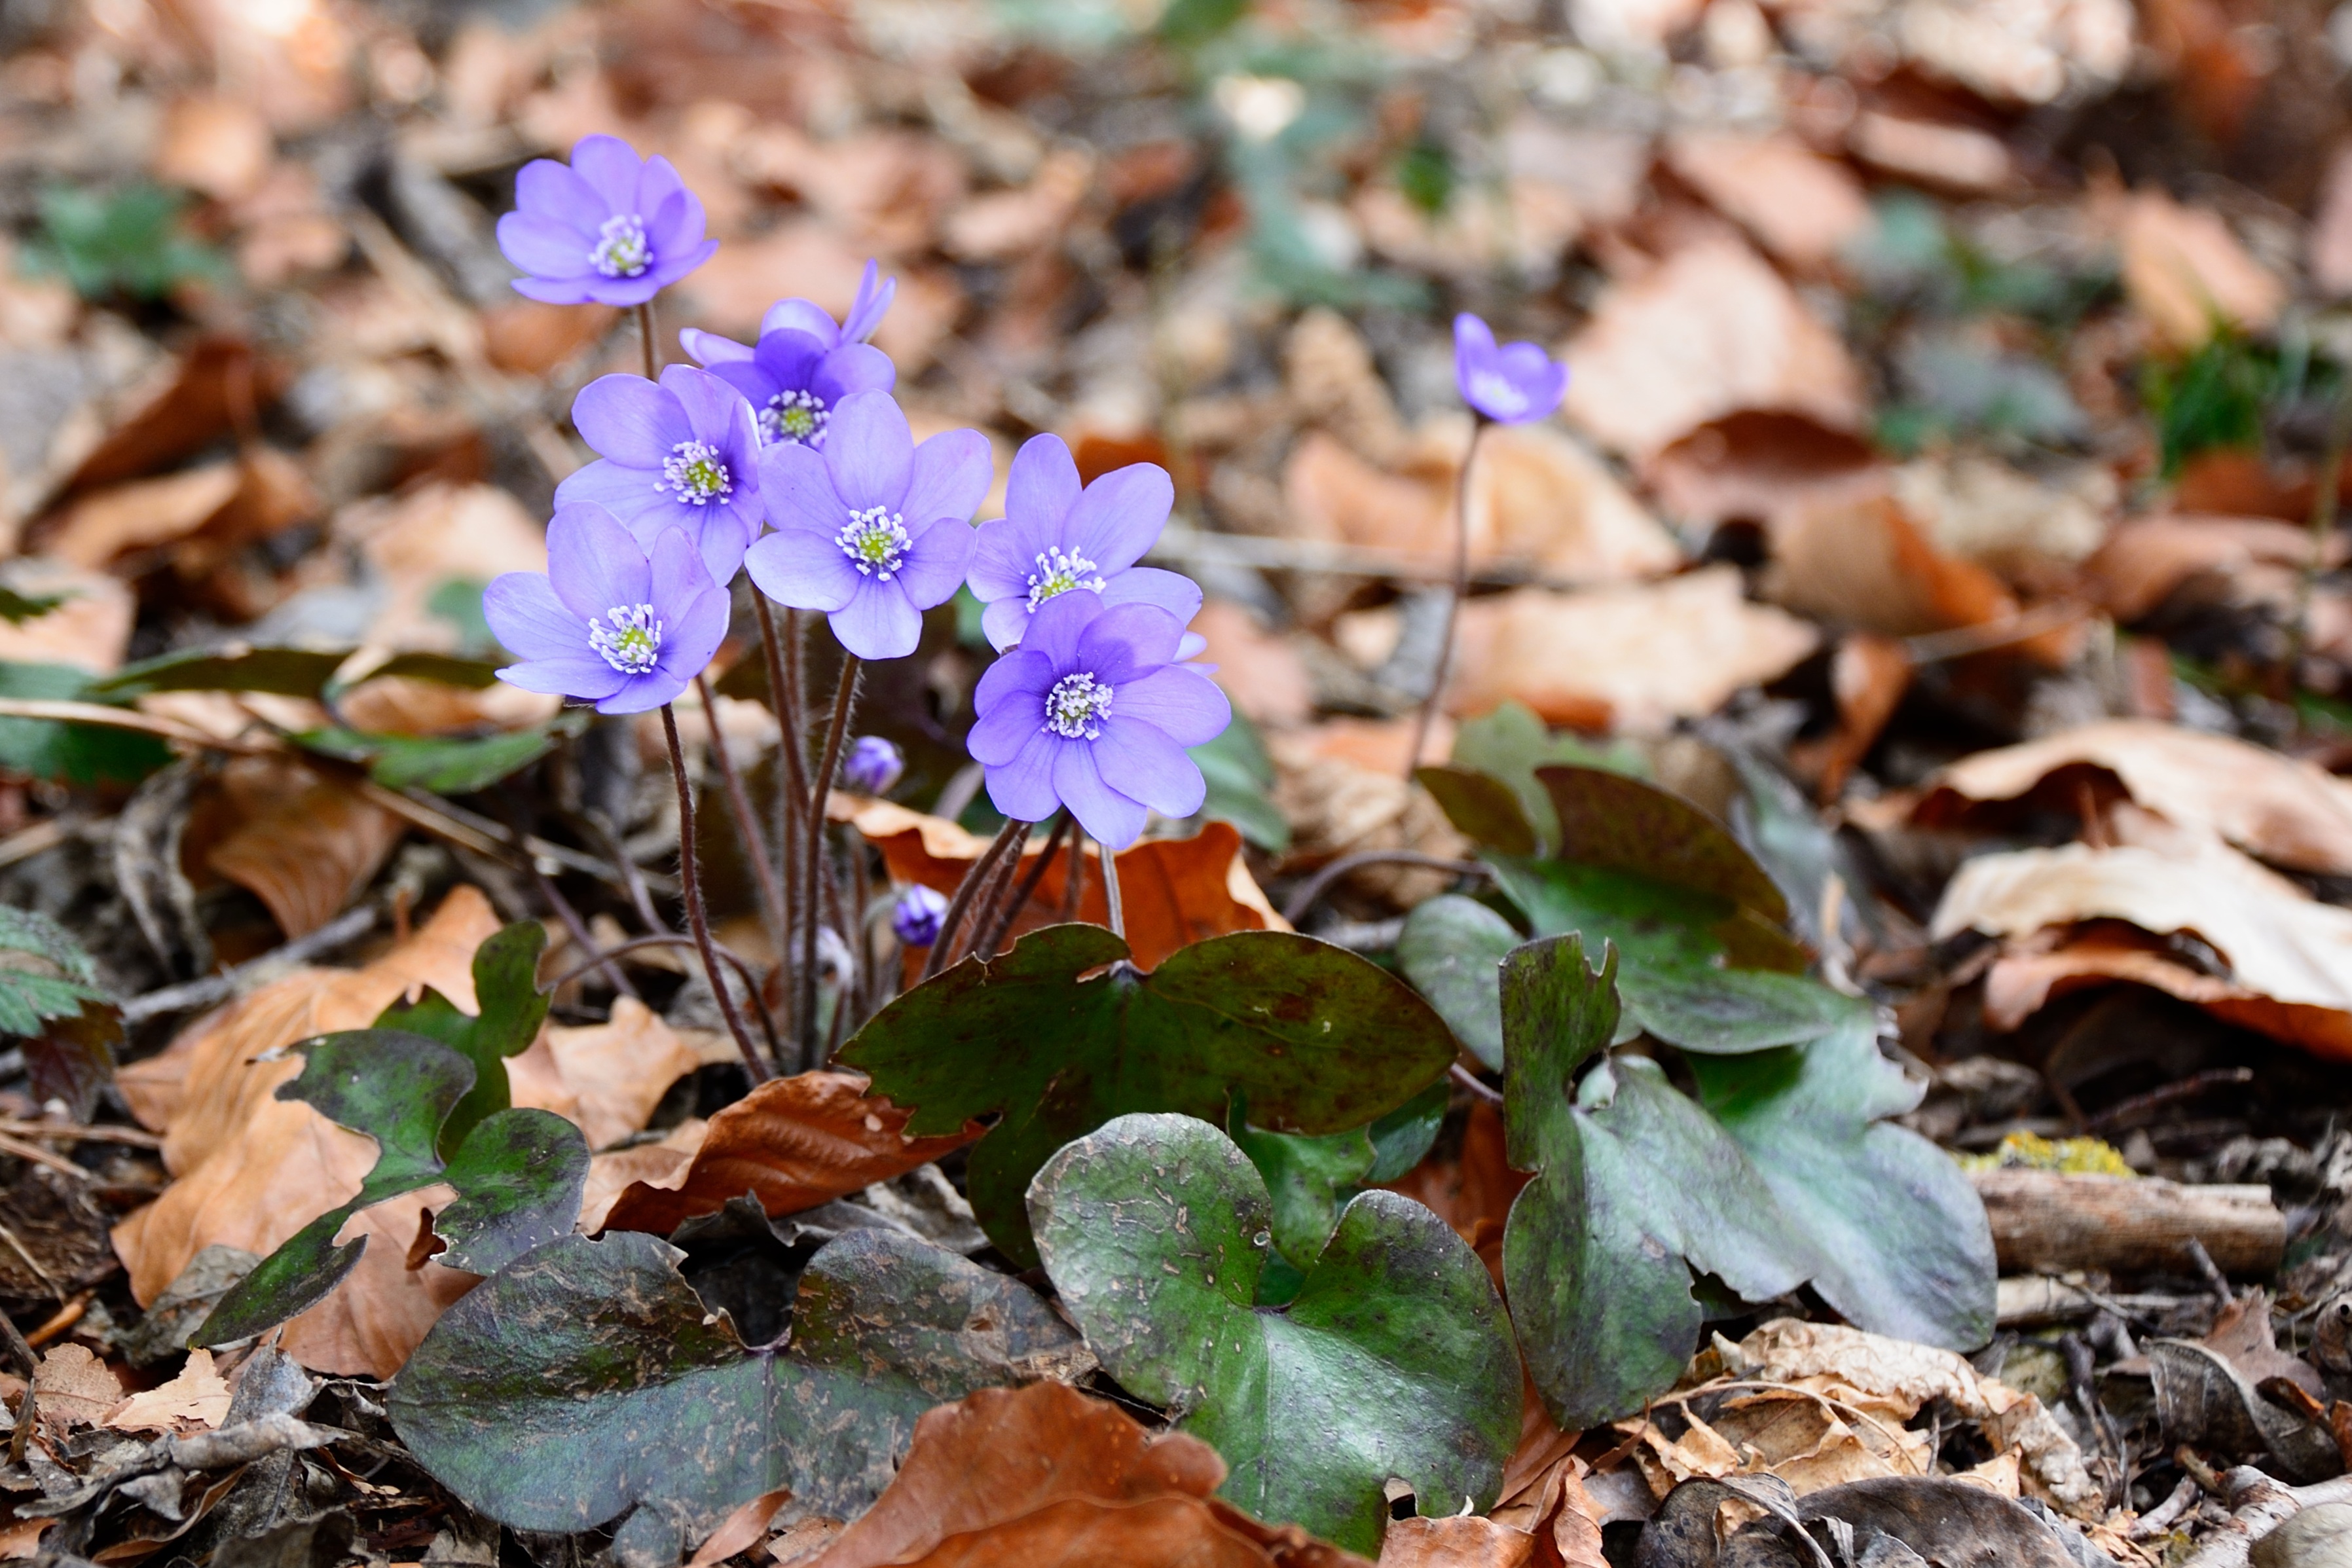
nature, forest, blossom, plant, ground, leaf, flower, bloom, spring, autumn, soil, botany, flora, season, wildflower, forest floor, hepatica, cyclamen, viola, flowering plant, signs of spring, annual plant, land plant, violet family